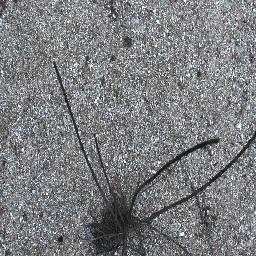
Label: negative